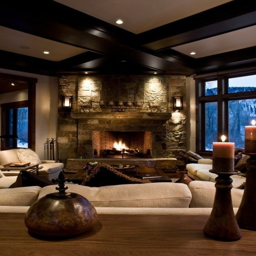
would like to do brick wall with different depths as in this hearth and mantle